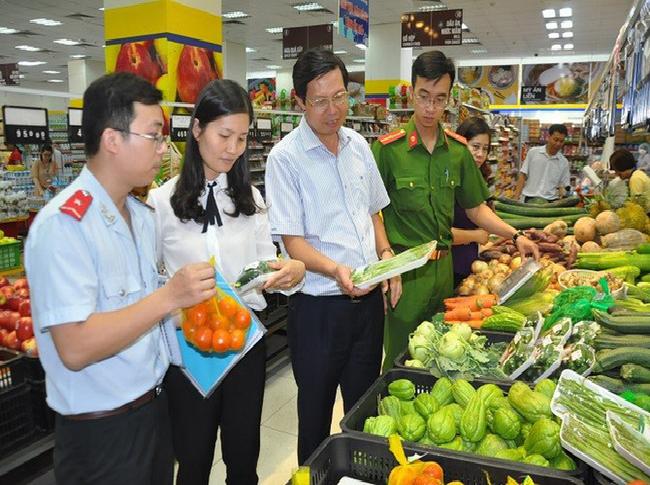
những người đứng trước quầy rau củ quả đang cầm một vài sản phẩm ở trên tay